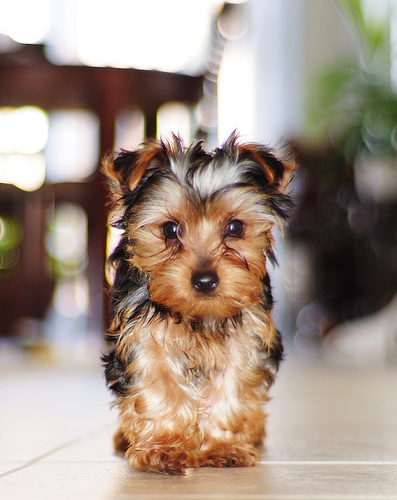
Breed: yorkshire terrier